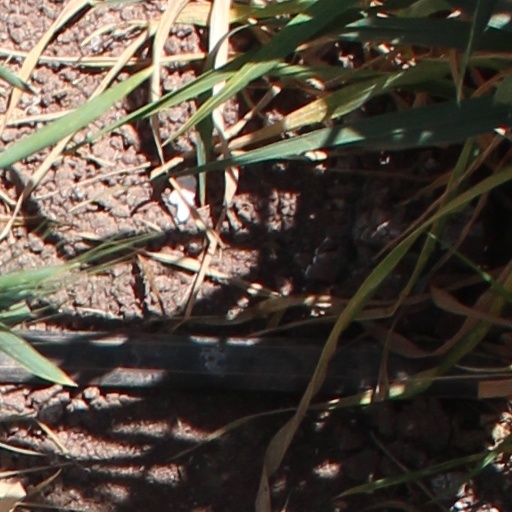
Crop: wheat